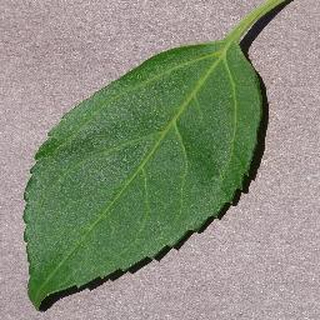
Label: healthy_cherry